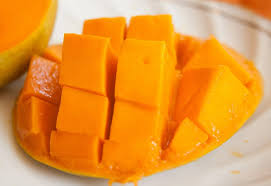
Label: Mango